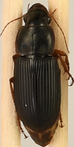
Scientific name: Harpalus pensylvanicus
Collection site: Konza Prairie Agroecosystem NEON (KONA), plot KONA_002